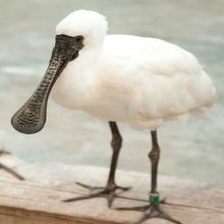
Species: BLACK FACED SPOONBILL
Scientific name: PLATALEA MINOR
ImageNet parent category: spoonbill